Ju County

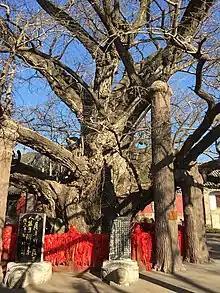
Ginkgo Tree in Dinglin Temple, Fulaishan Scenic Area (December 2016)

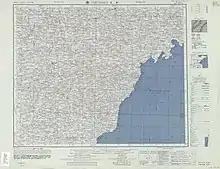
Ju County (labelled as CHÜ-HSIEN ) (1954)

Liu Xie (about 467-539) Word Yan, lived in Dongguan in the Northern and Southern Dynasties, who is the writer of "Wenxindiaolong".